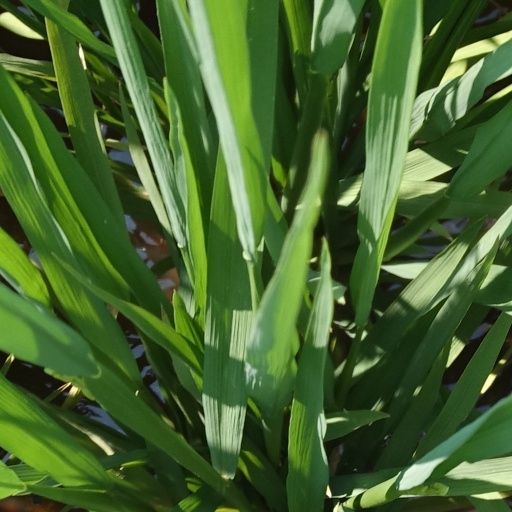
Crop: rice